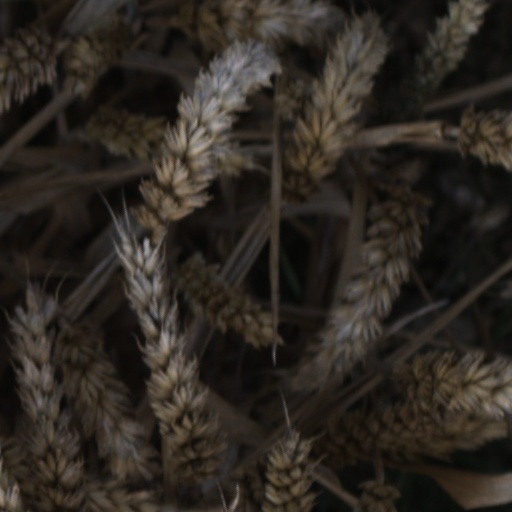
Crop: wheat